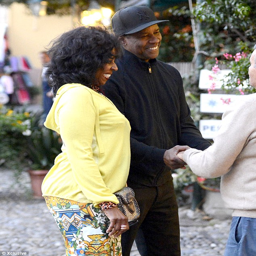
gracious : the actor made one local 's day as he chatted to him in the street